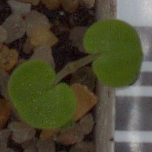
Label: smallflowered_cranesbill